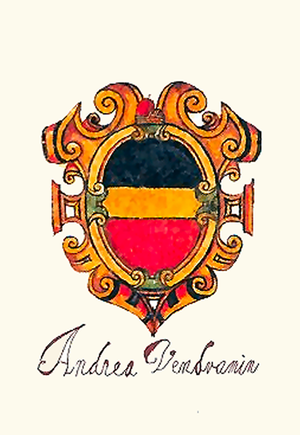
Les Vendramin est une famille patricienne de Venise, originaire d'Esclavonie. Elle s'exerçait dans le négoce des poissons salés à Venise. Elle eut dès le XIIIᵉ siècle des dignitaires importants et Andrea Vendramin s'étant rendu utile pendant la guerre de Gênes, fut agrégé au corps de la noblesse pour lui et sa postérité en 1381.